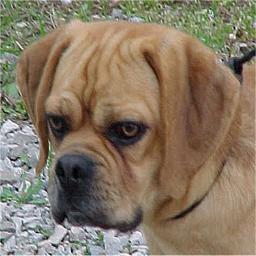
Animal: dogs